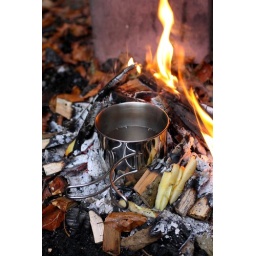
Boiling water for yet another cup of tea in my beloved Tatonka stainless steel mug